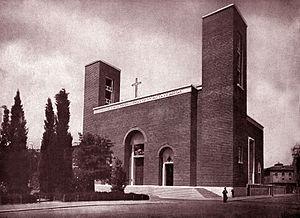
Cet article recense les basiliques de Rome, Italie.
La basilique Sacro Cuore di Cristo Re est une basilique mineure de Rome. Elle est dédiée au Sacré-Cœur du Christ-Roi et se trouve dans le quartier Q.XV Della Vittoria de Rome.